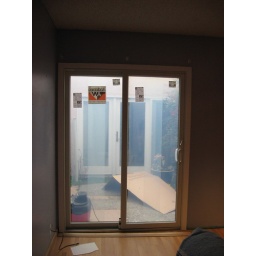
New door for the middle bedroom (AKA the Daughter's room and my office); in process